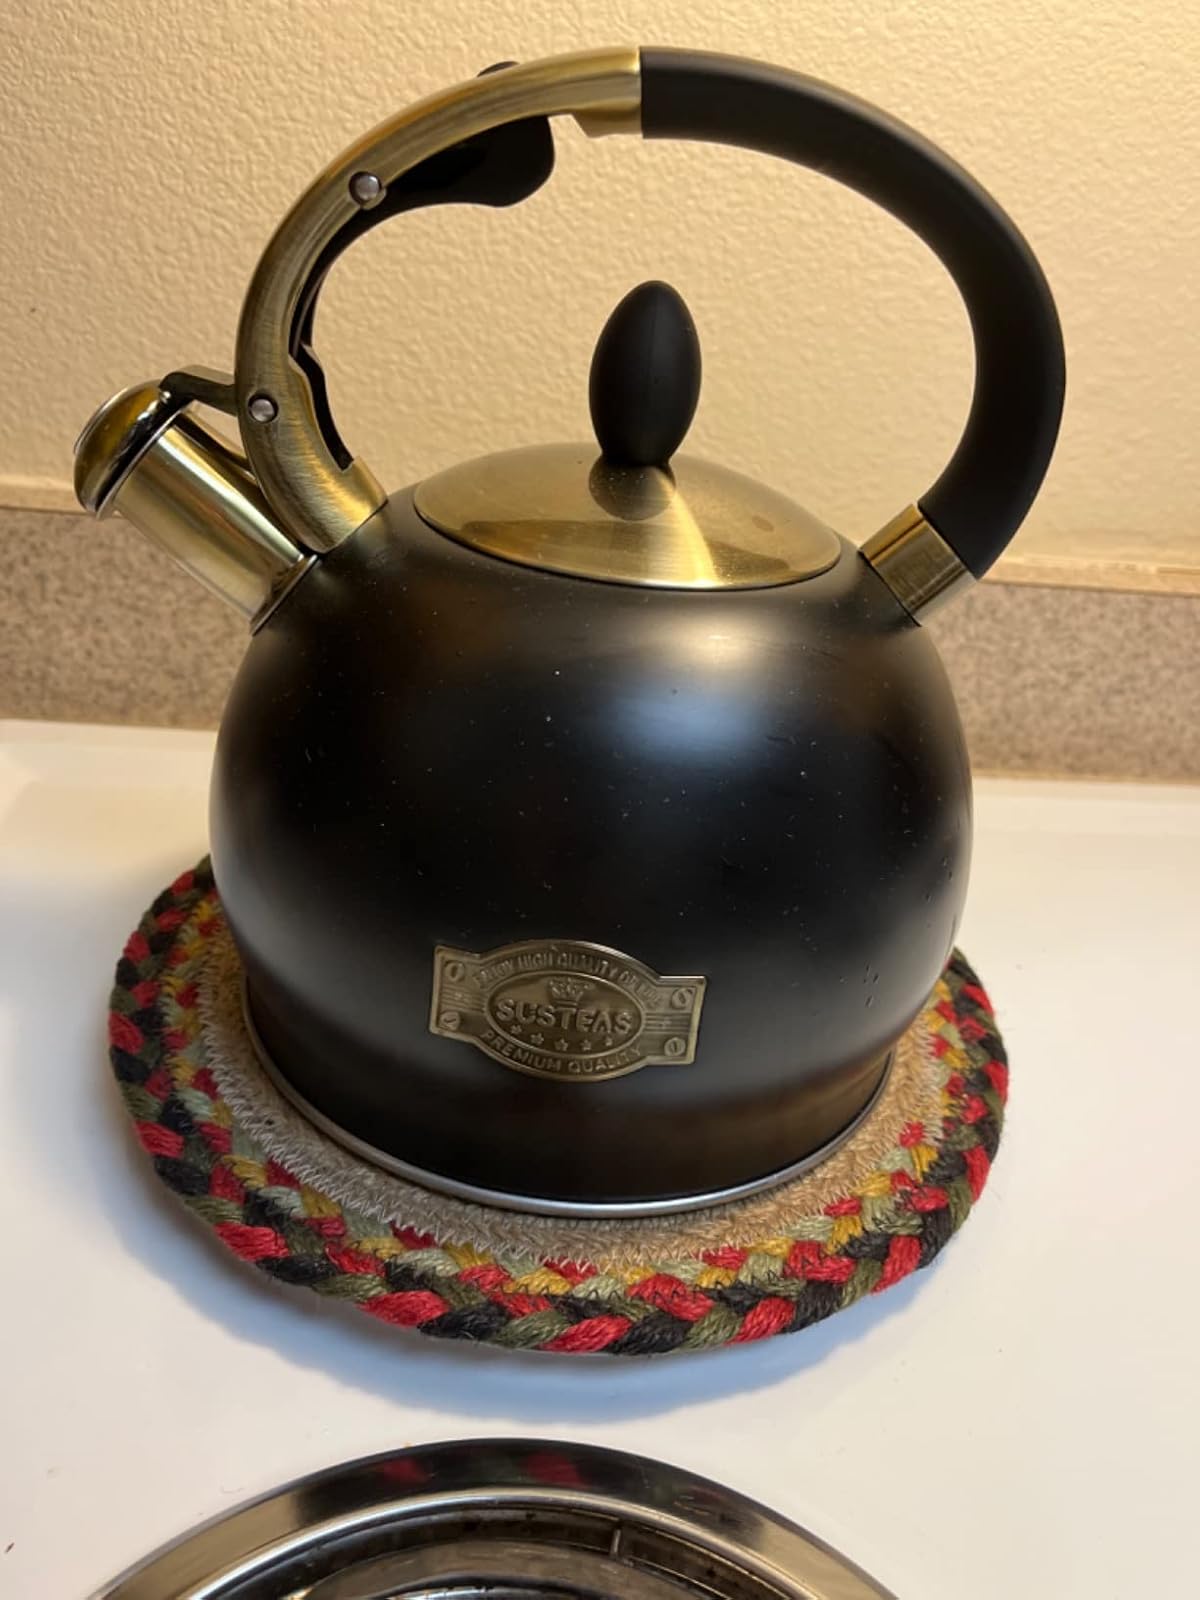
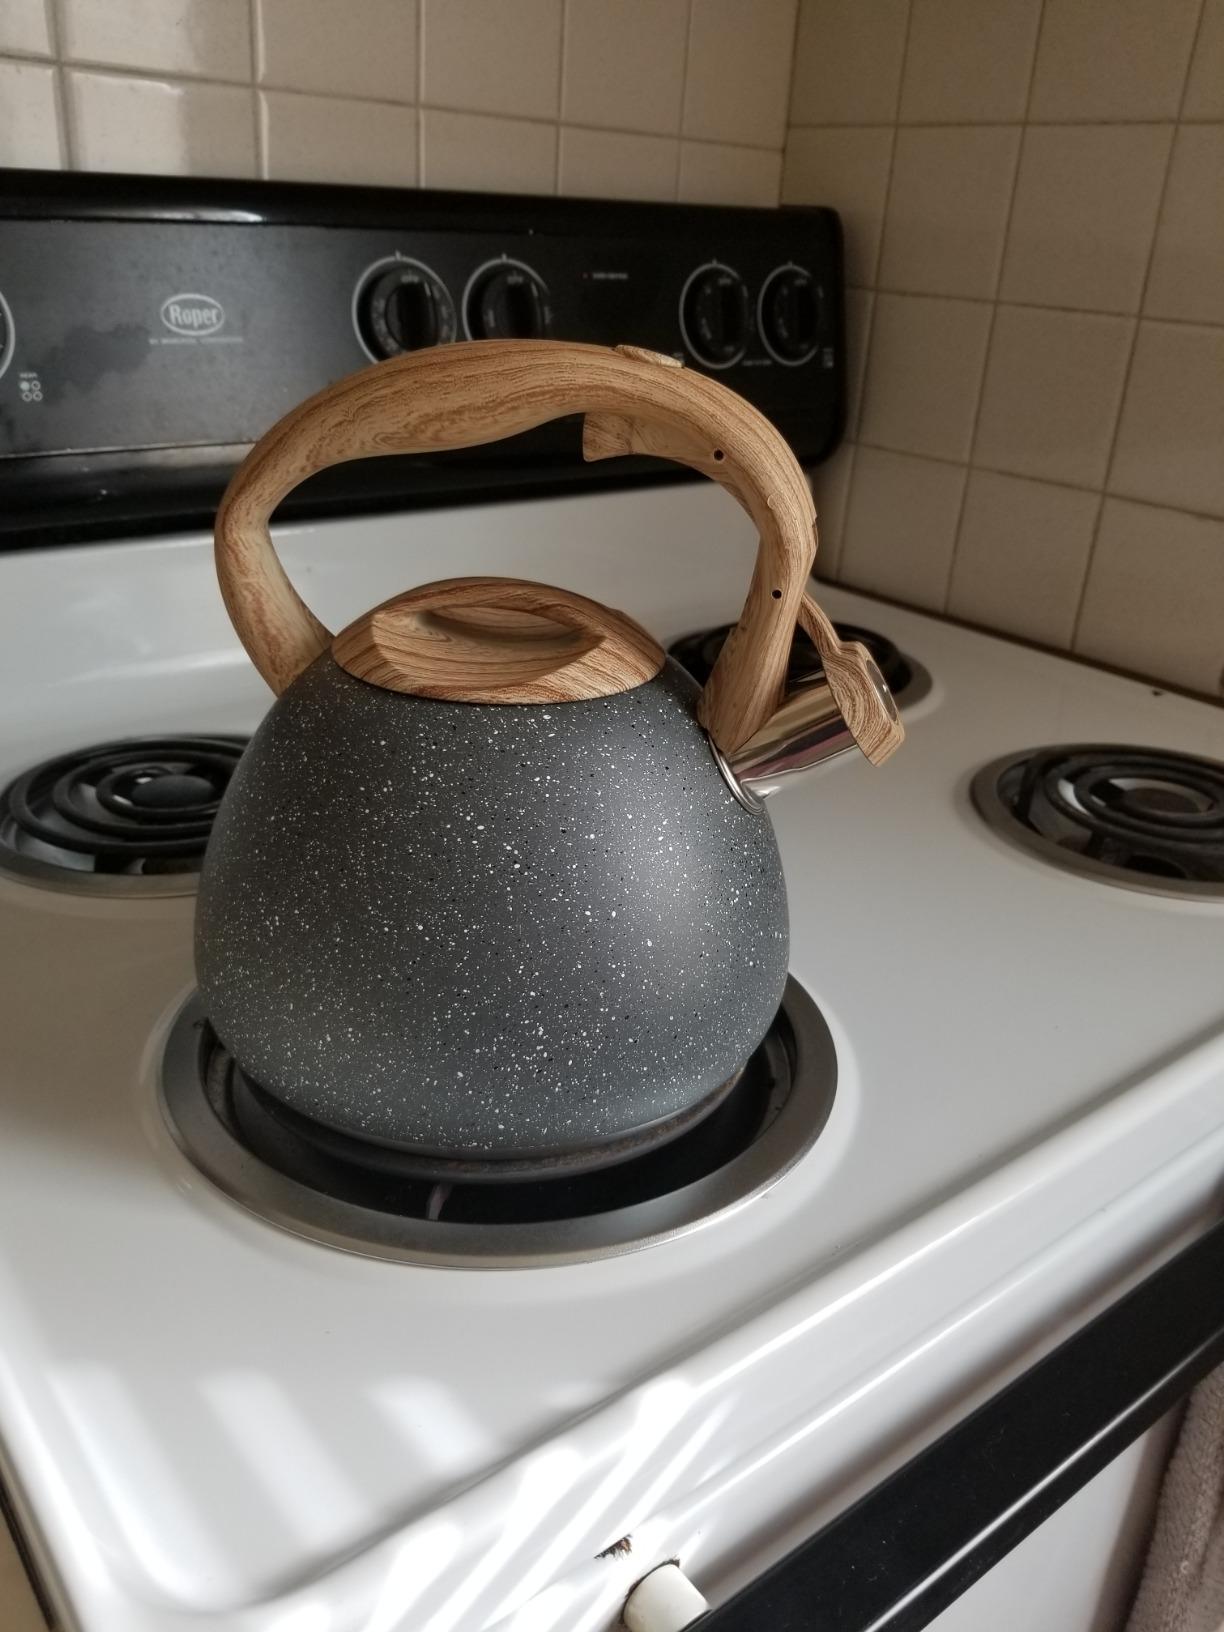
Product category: items_kettle
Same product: no